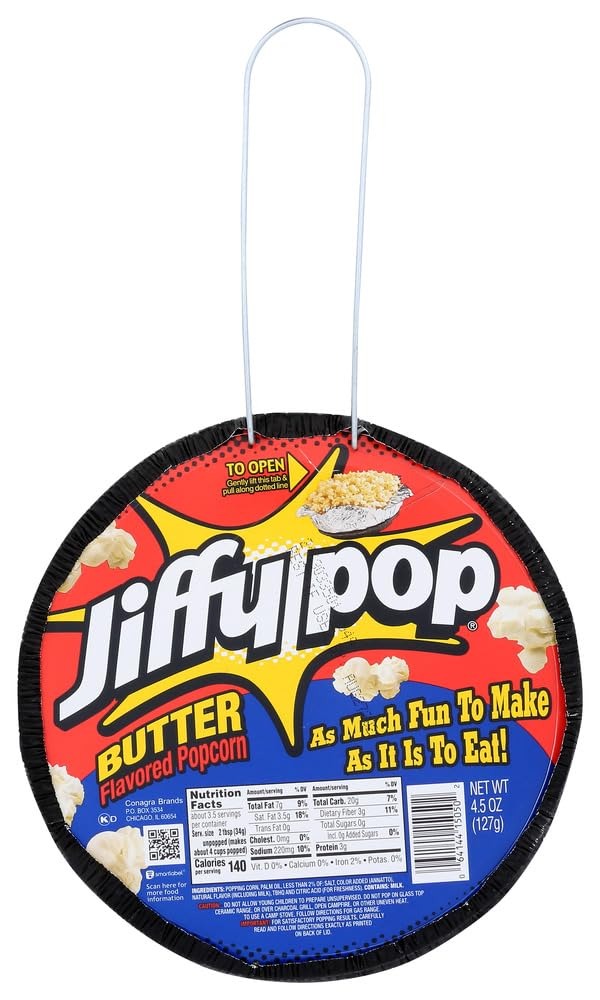
Item Name: Jiffy Pop Butter-Flavored Popcorn, 4.5 oz (Pack of 12)
Value: 54.0
Unit: Fl Oz

Price: 13.68